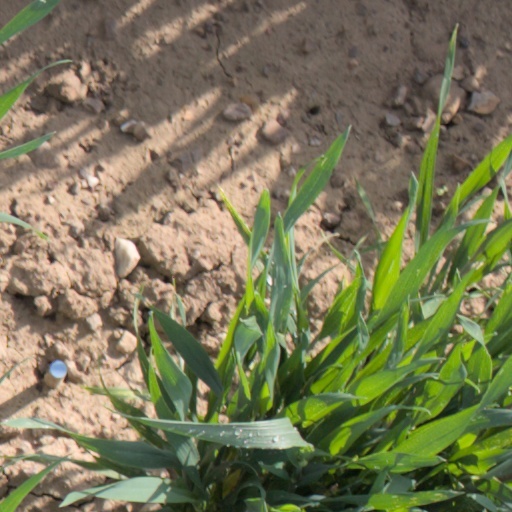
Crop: wheat